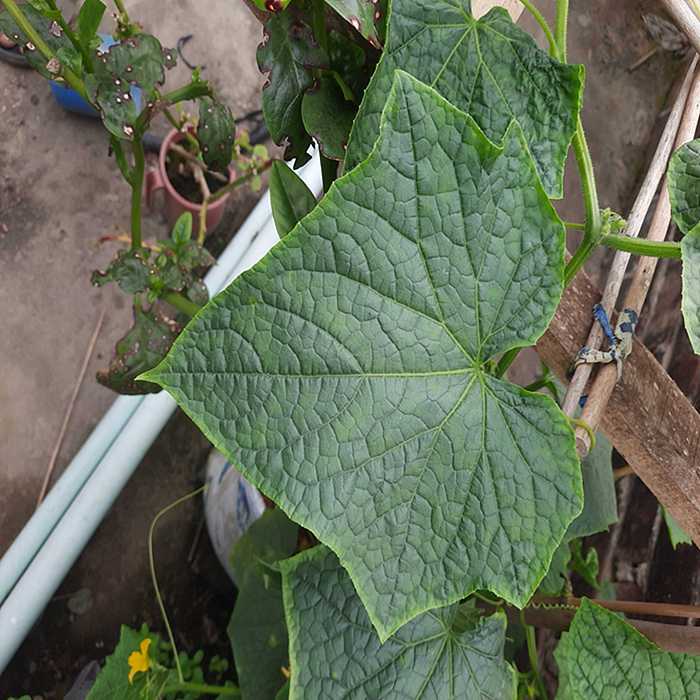
Plant: Cucumber
Label: Fresh leaf